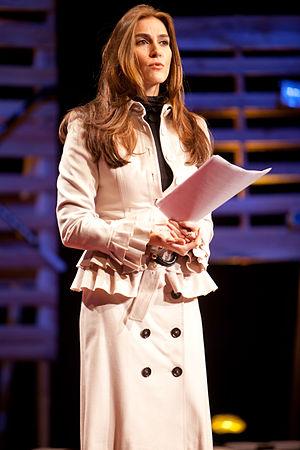
Nazanin Afshin-Jam est une militante des droits de l'homme irano-canadienne, née en 1979 à Téhéran.